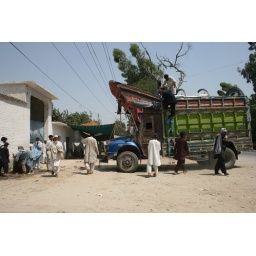
new arrival of flower by Bedford truck at a WFP warehouse/distribution center between the cities of Swabi and Mardan